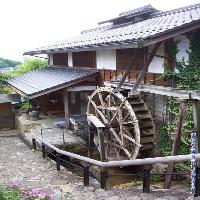
Weather: cloudy or overcast